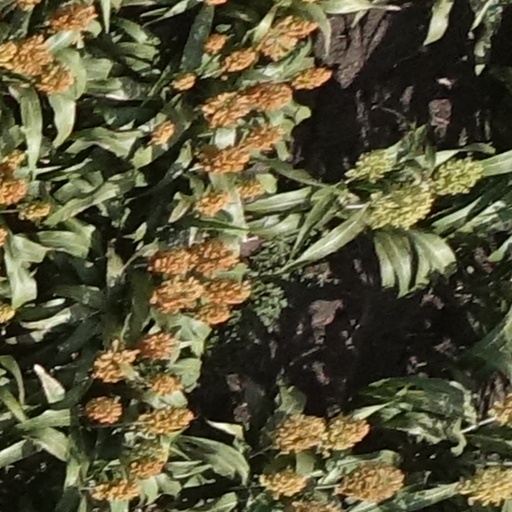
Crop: sorghum